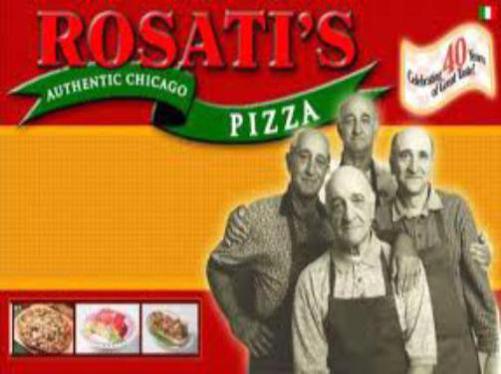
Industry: Food